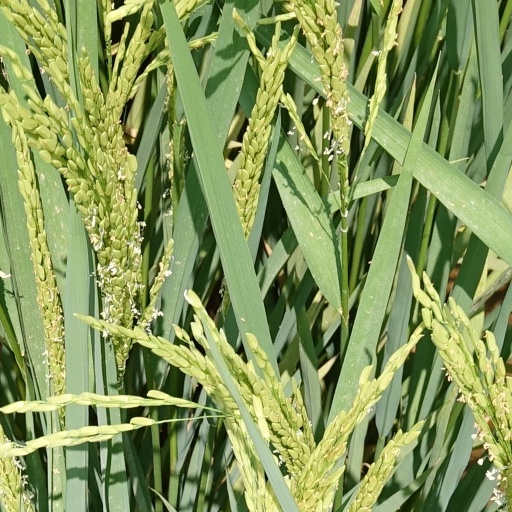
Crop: rice